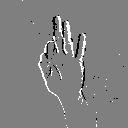
ASL letter: f